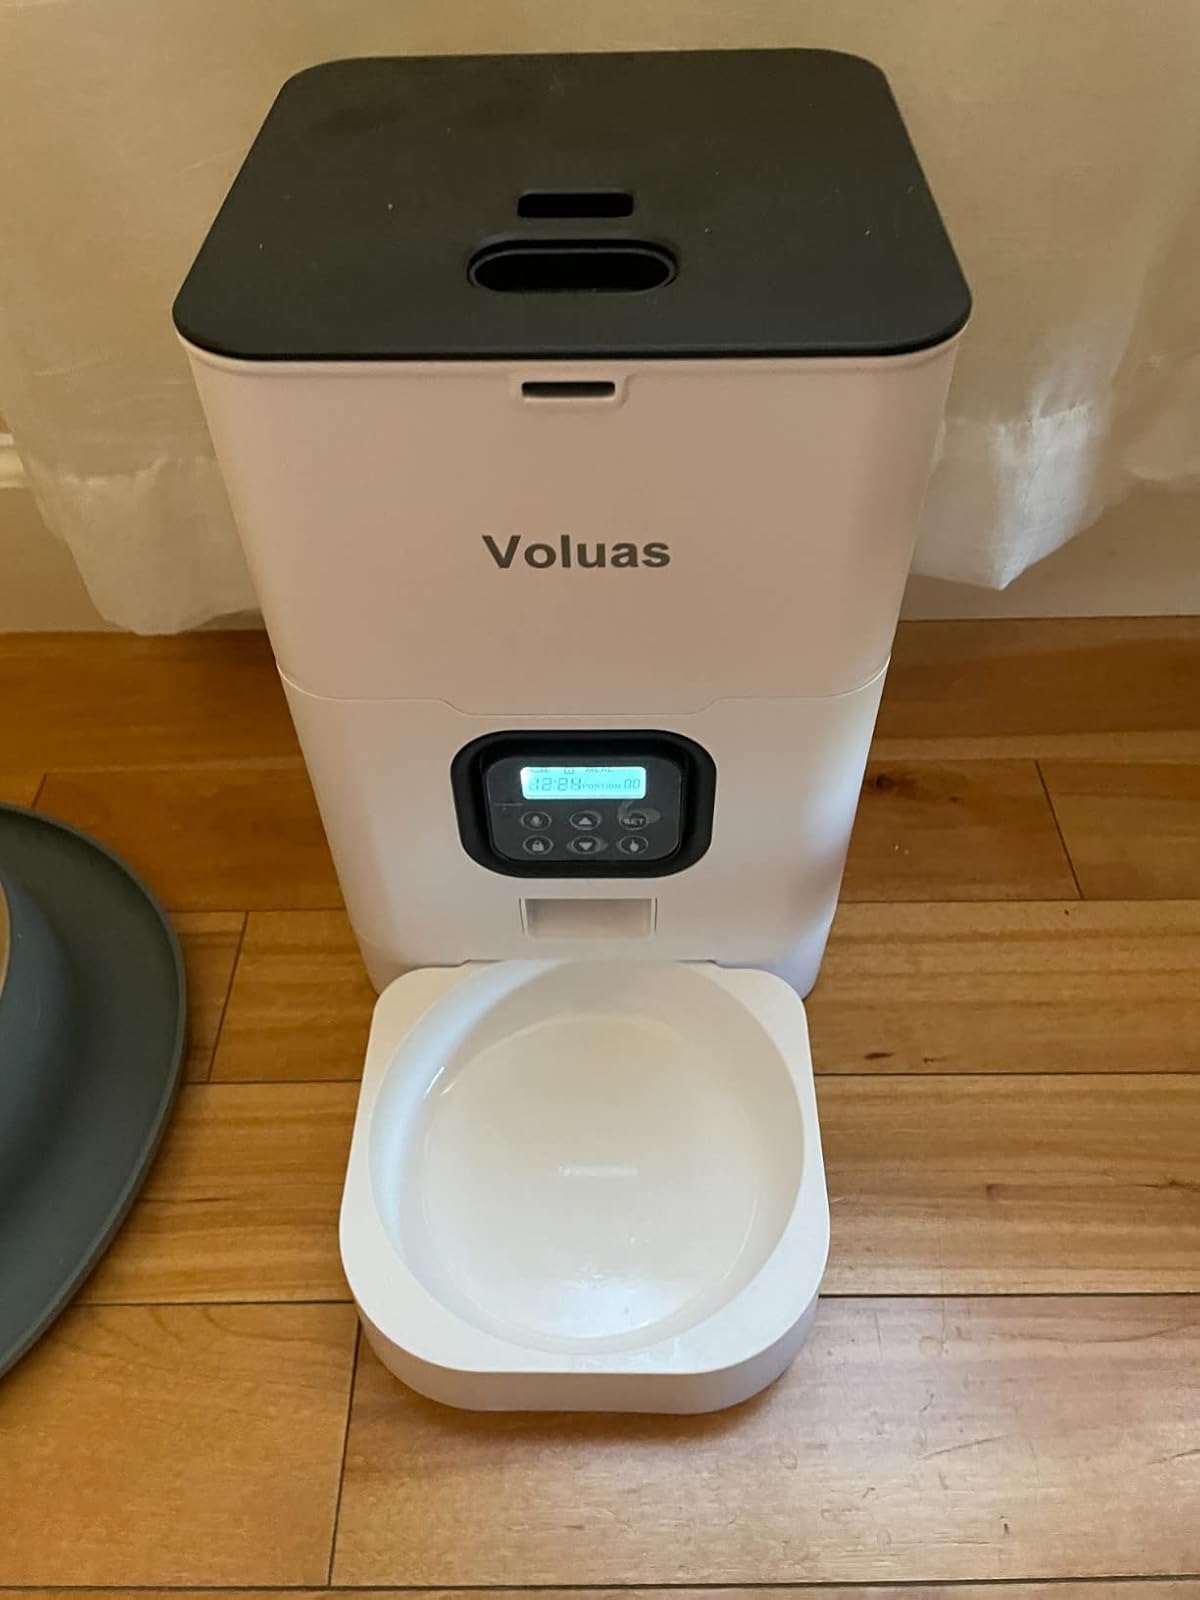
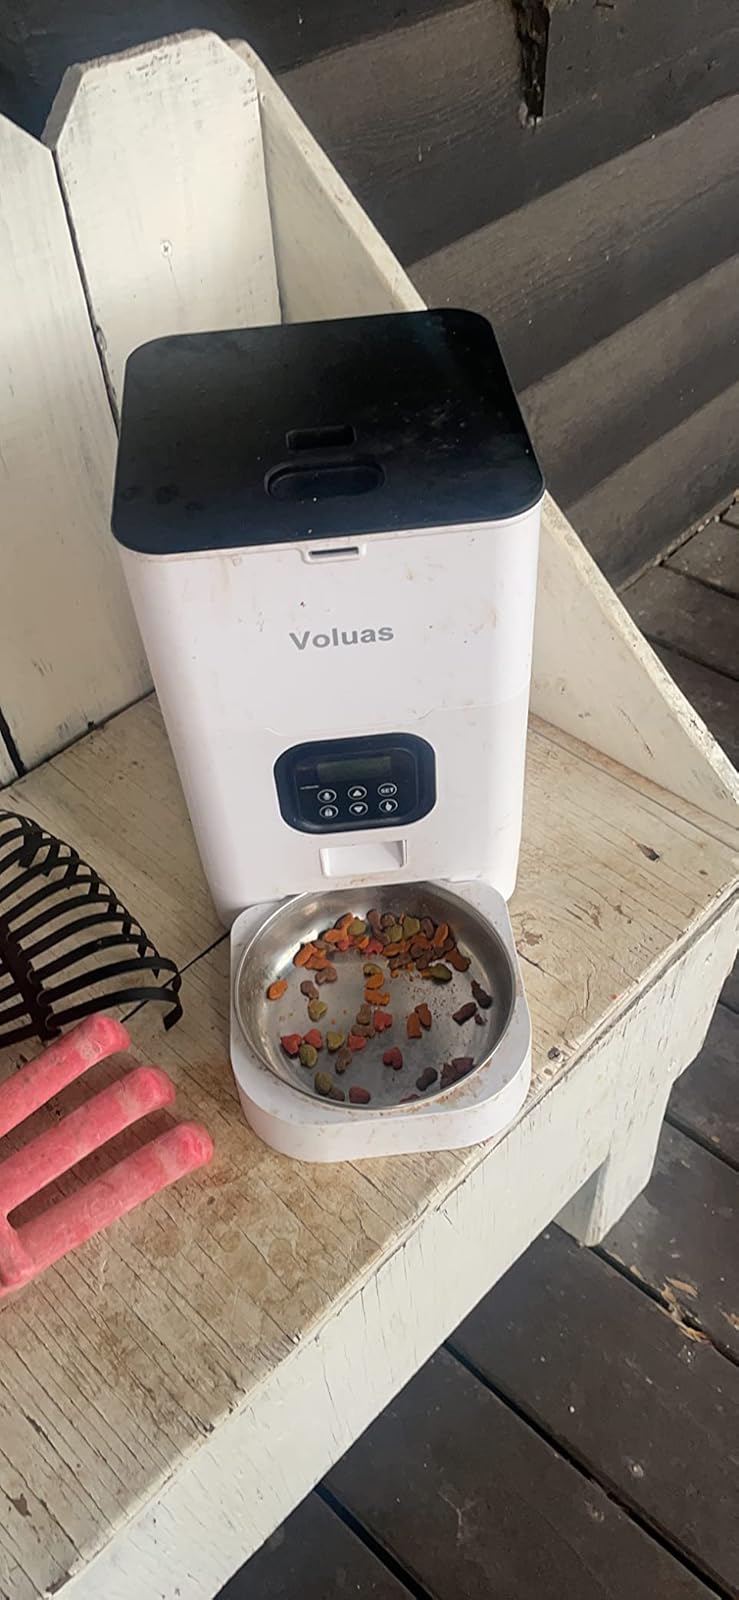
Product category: items_feeder
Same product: yes